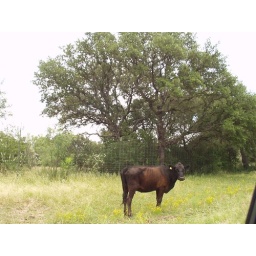
cow in the road